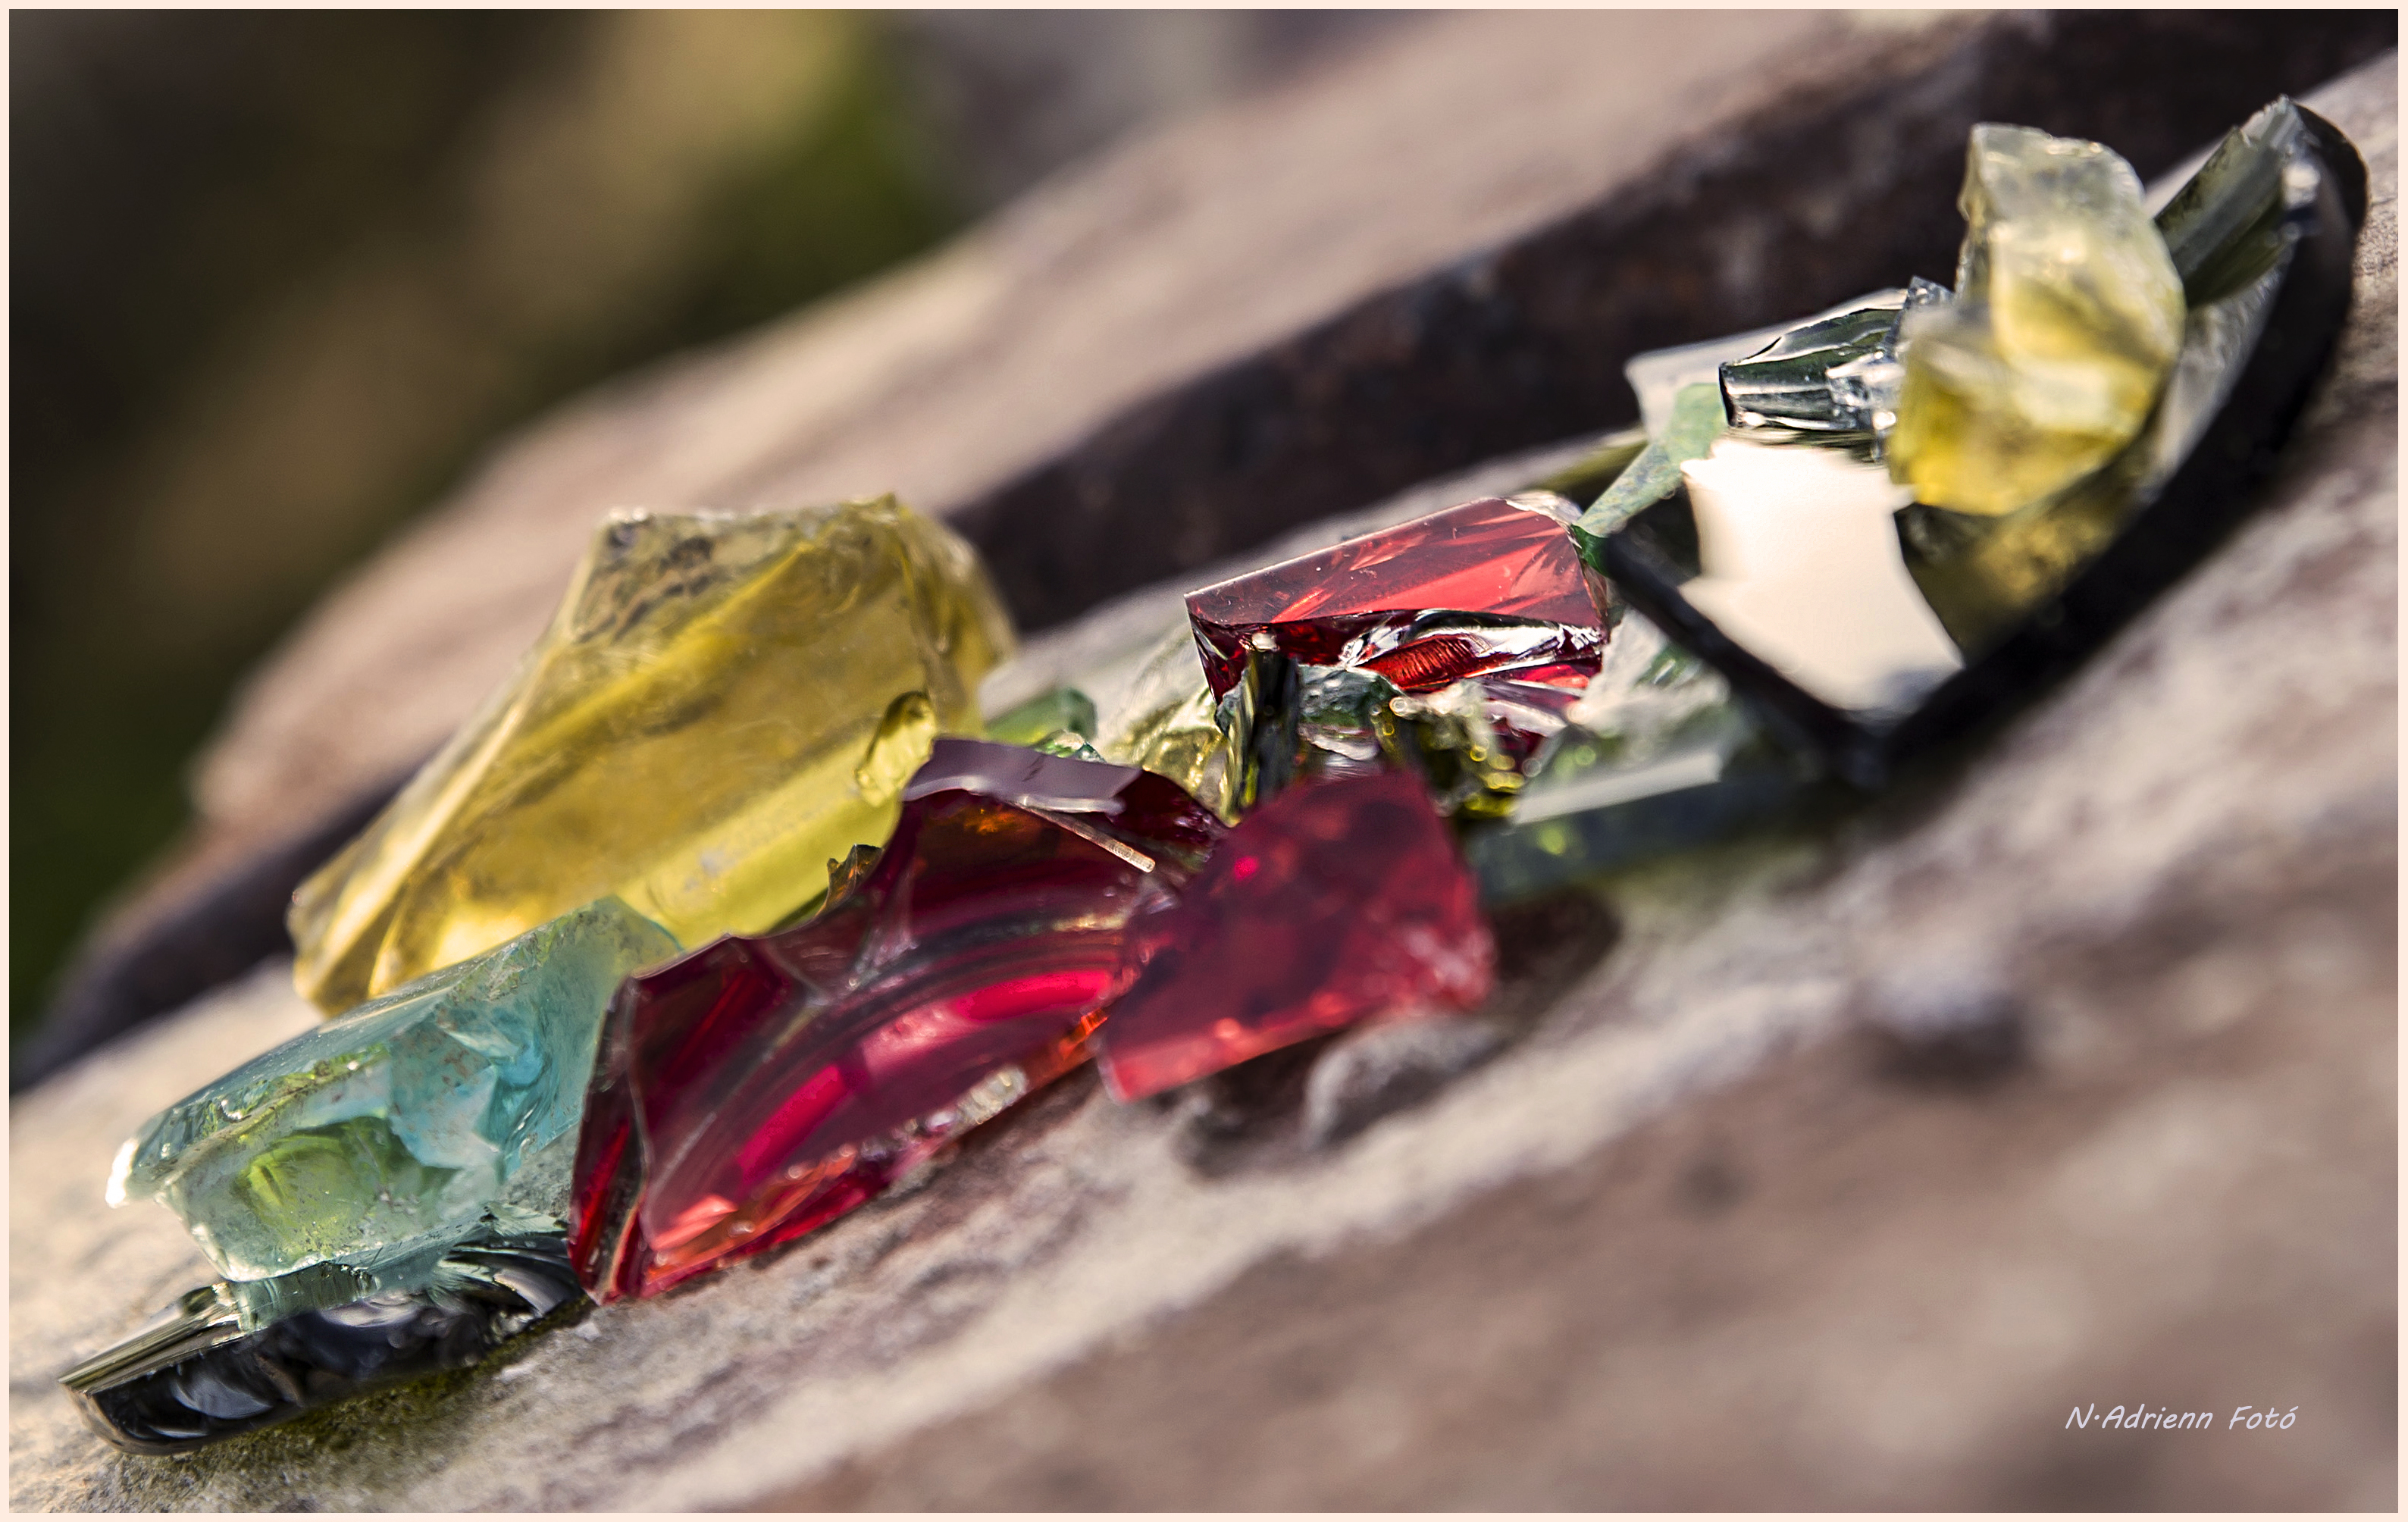
glass, color, crystal, rock, fashion accessory, gemstone, jewellery